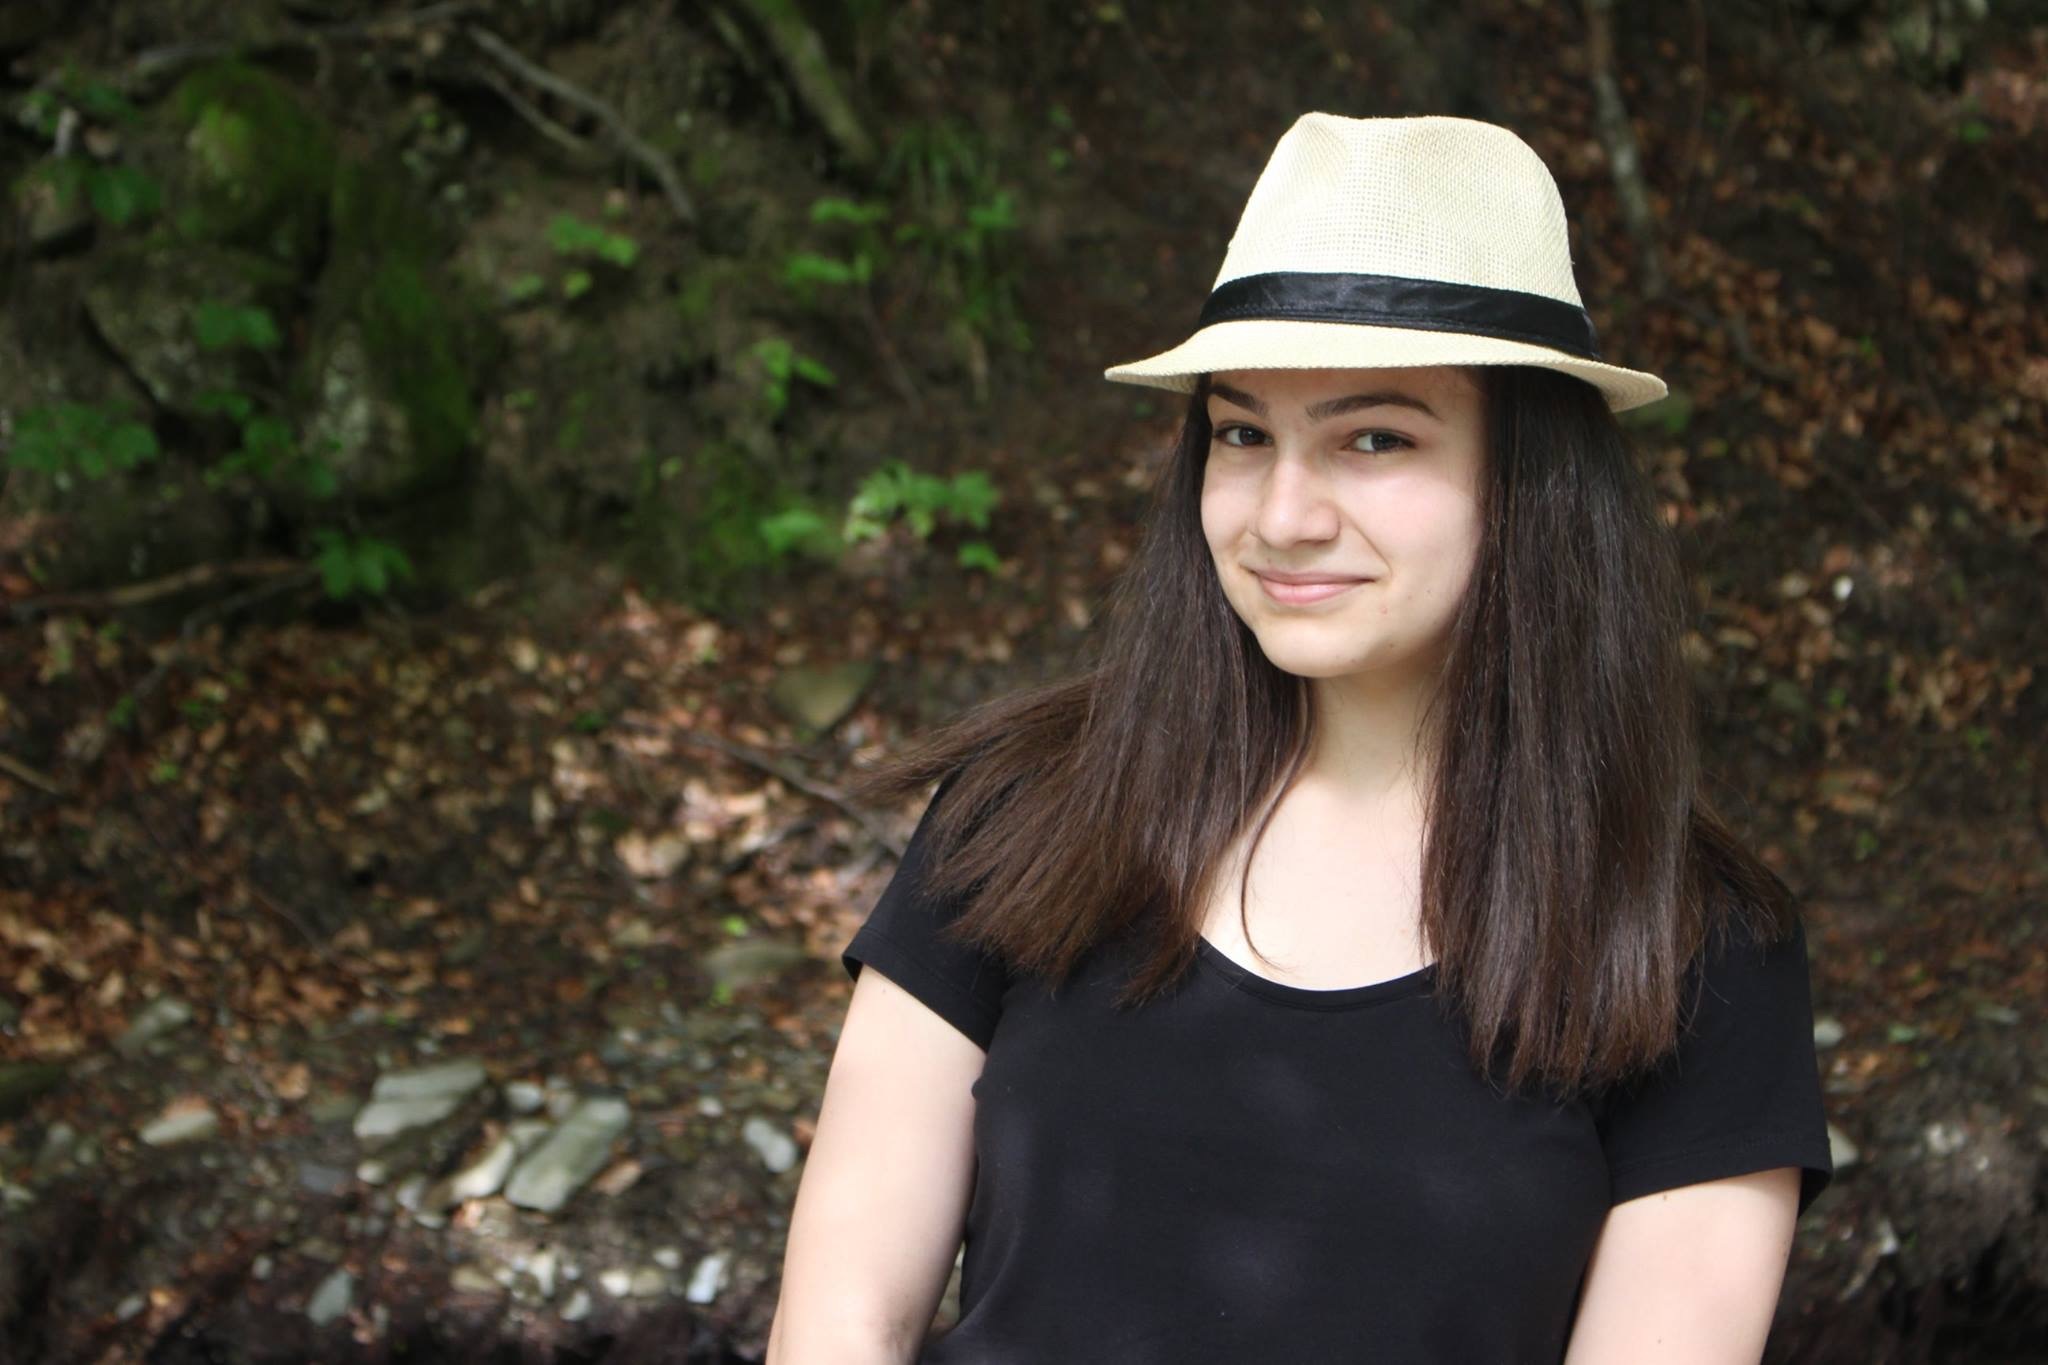
forest, girl, hair, portrait, model, spring, hat, fashion, clothing, black, lady, dress, cap, beauty, hats, photo shoot, portrait photography, fashion accessory